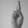
ASL letter: R